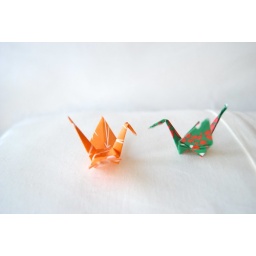
Two Origami cranes, in green and orange